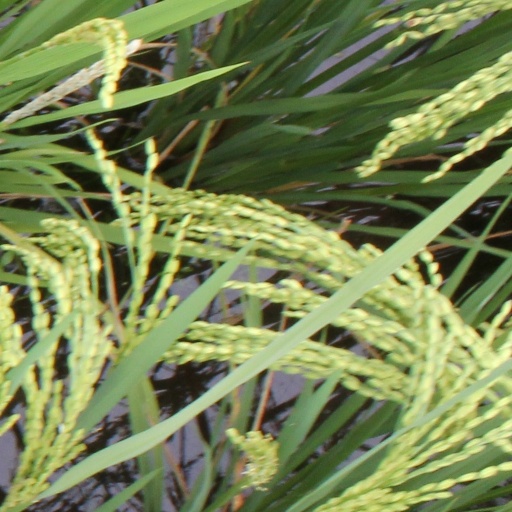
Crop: rice